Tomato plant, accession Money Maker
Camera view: tilt-top (135 deg); turntable rotation: 90 degrees
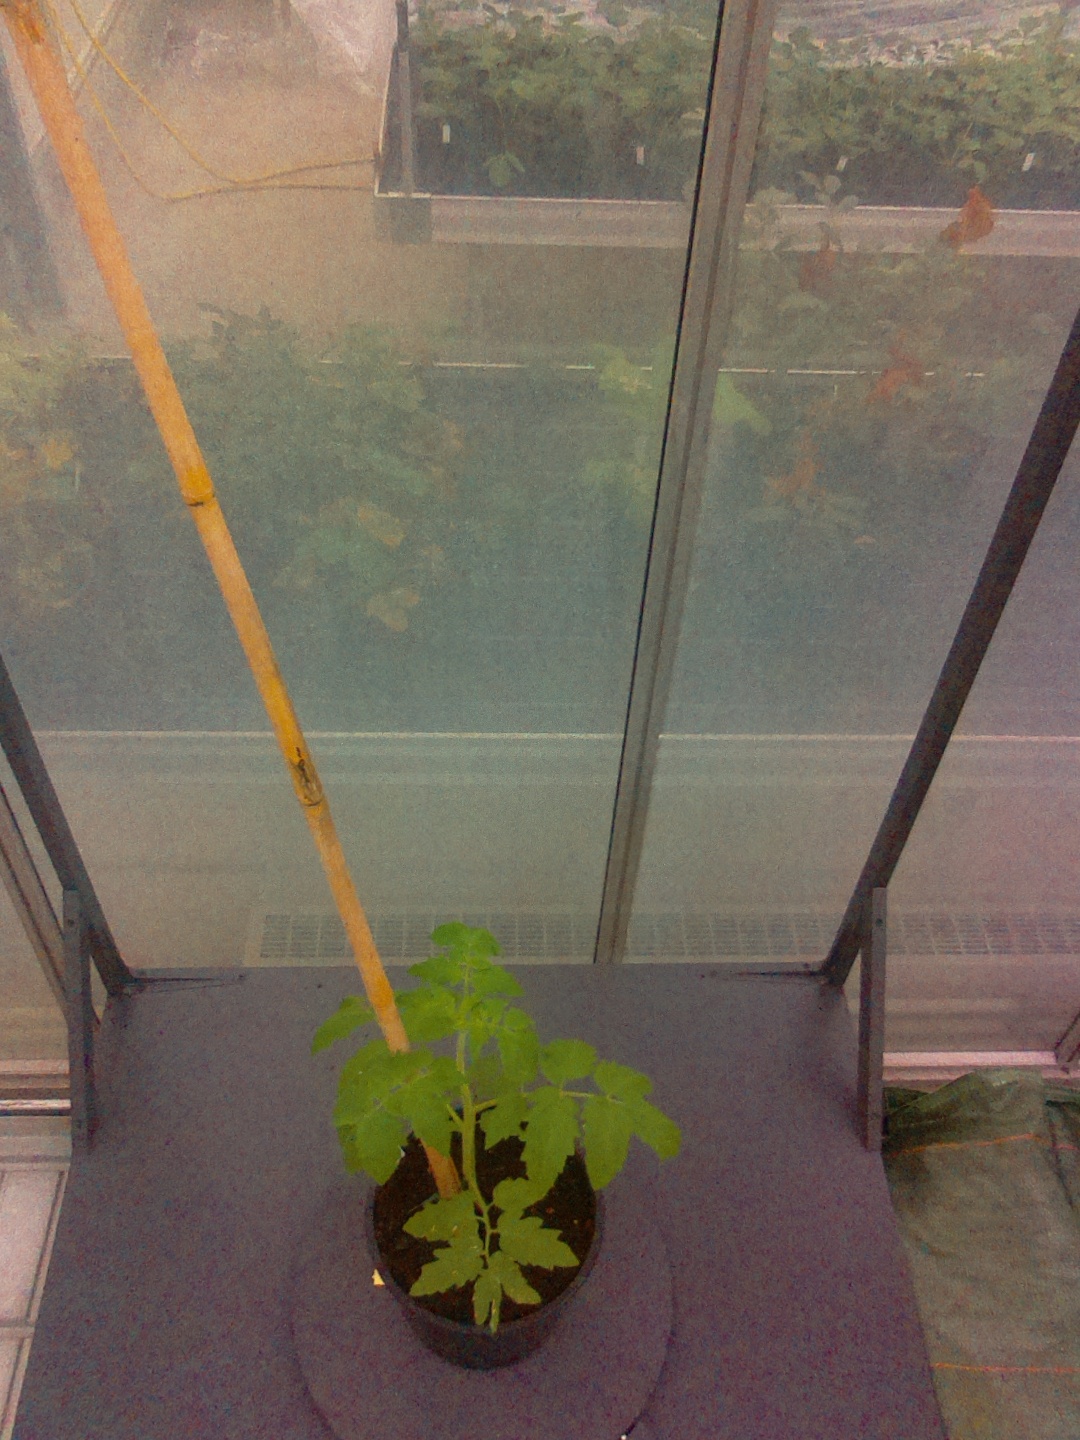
BBCH growth stage 13: 6 of true leaves visible